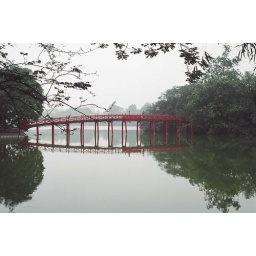
A bridge over the Hoan Kiem lake near the Old Quarter, 28 April 2005.